Dandy Dick (play)

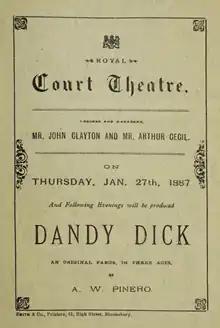
cover of theatre programme giving the details of the title, producers and date of production

Dandy Dick is a three-act farce by Arthur Wing Pinero, first performed in London in 1887. It depicts the complications arising when a respectable clergyman is persuaded to bet on a horse race to subsidise building works on his church. The play has been revived several times and has been adapted for the cinema, radio and television.